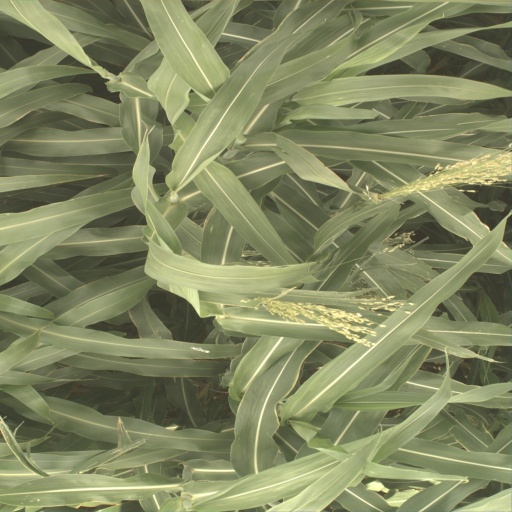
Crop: sorghum